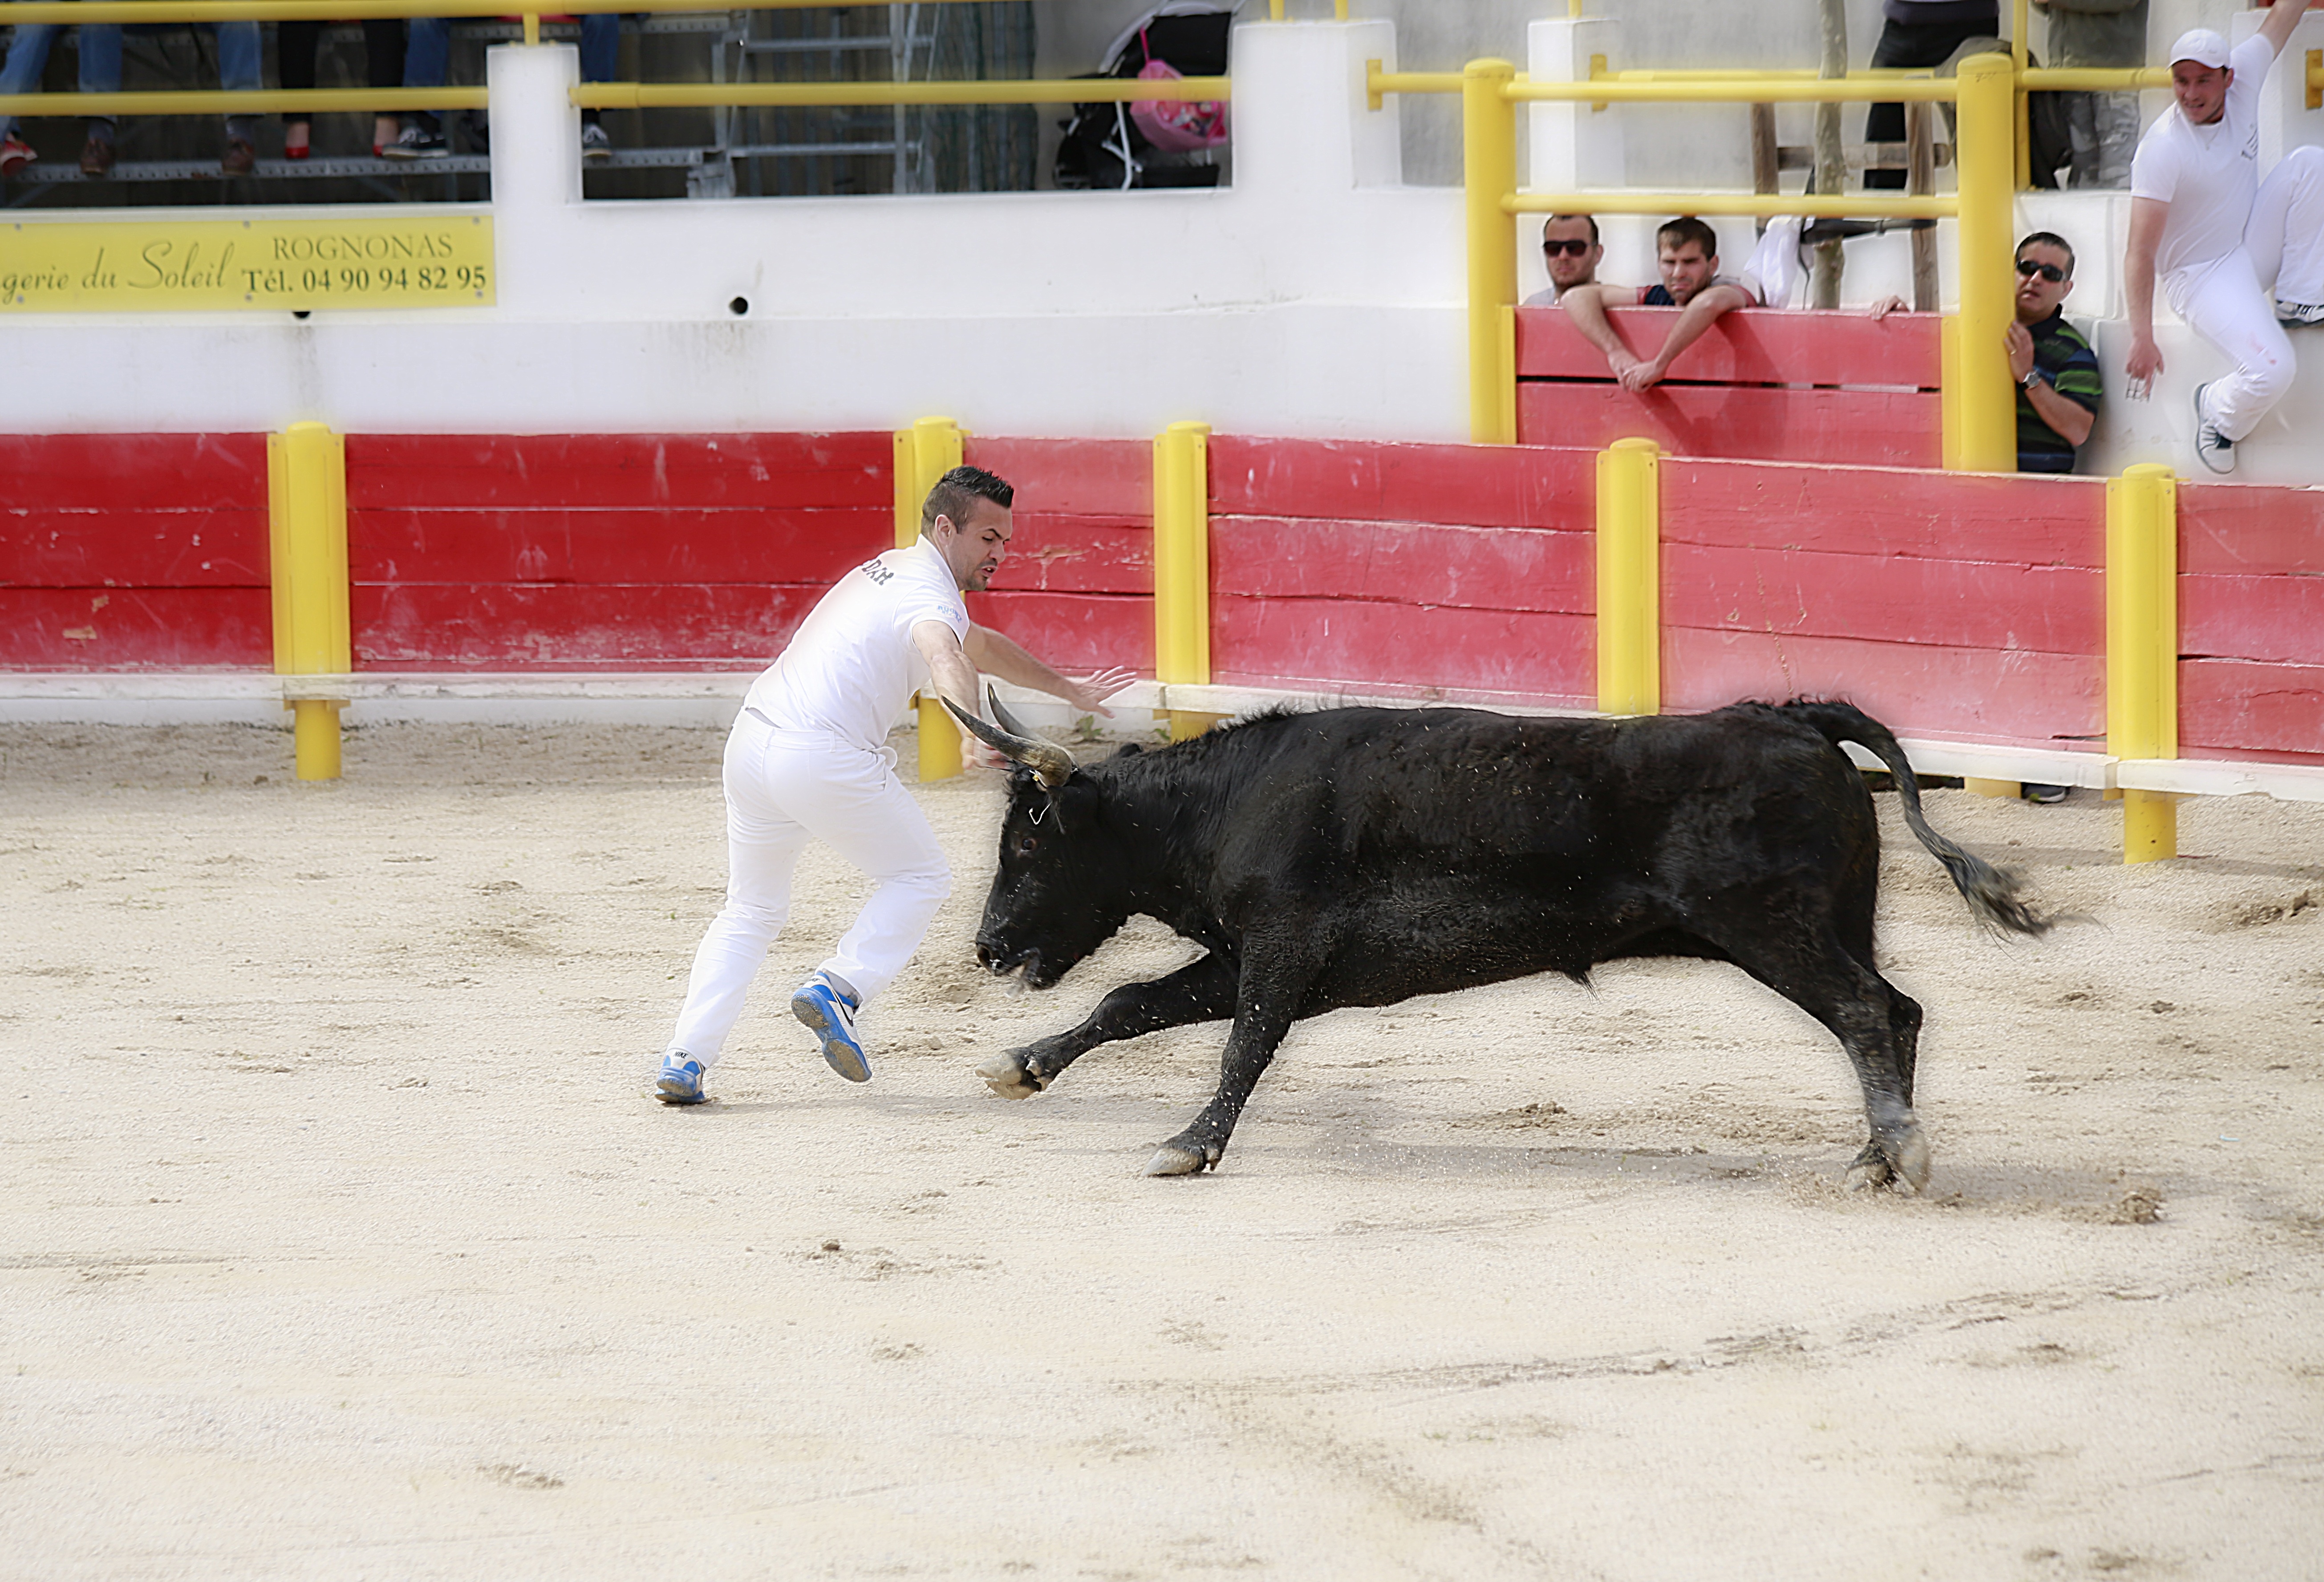
animal, horn, cattle, agriculture, beef, bull, performance, tradition, bullfighting, performing arts, matador, camargue race, cowhide, cattle like mammal, animal sports